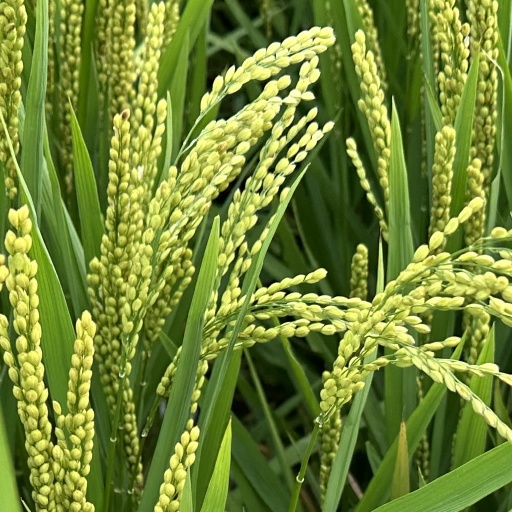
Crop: rice